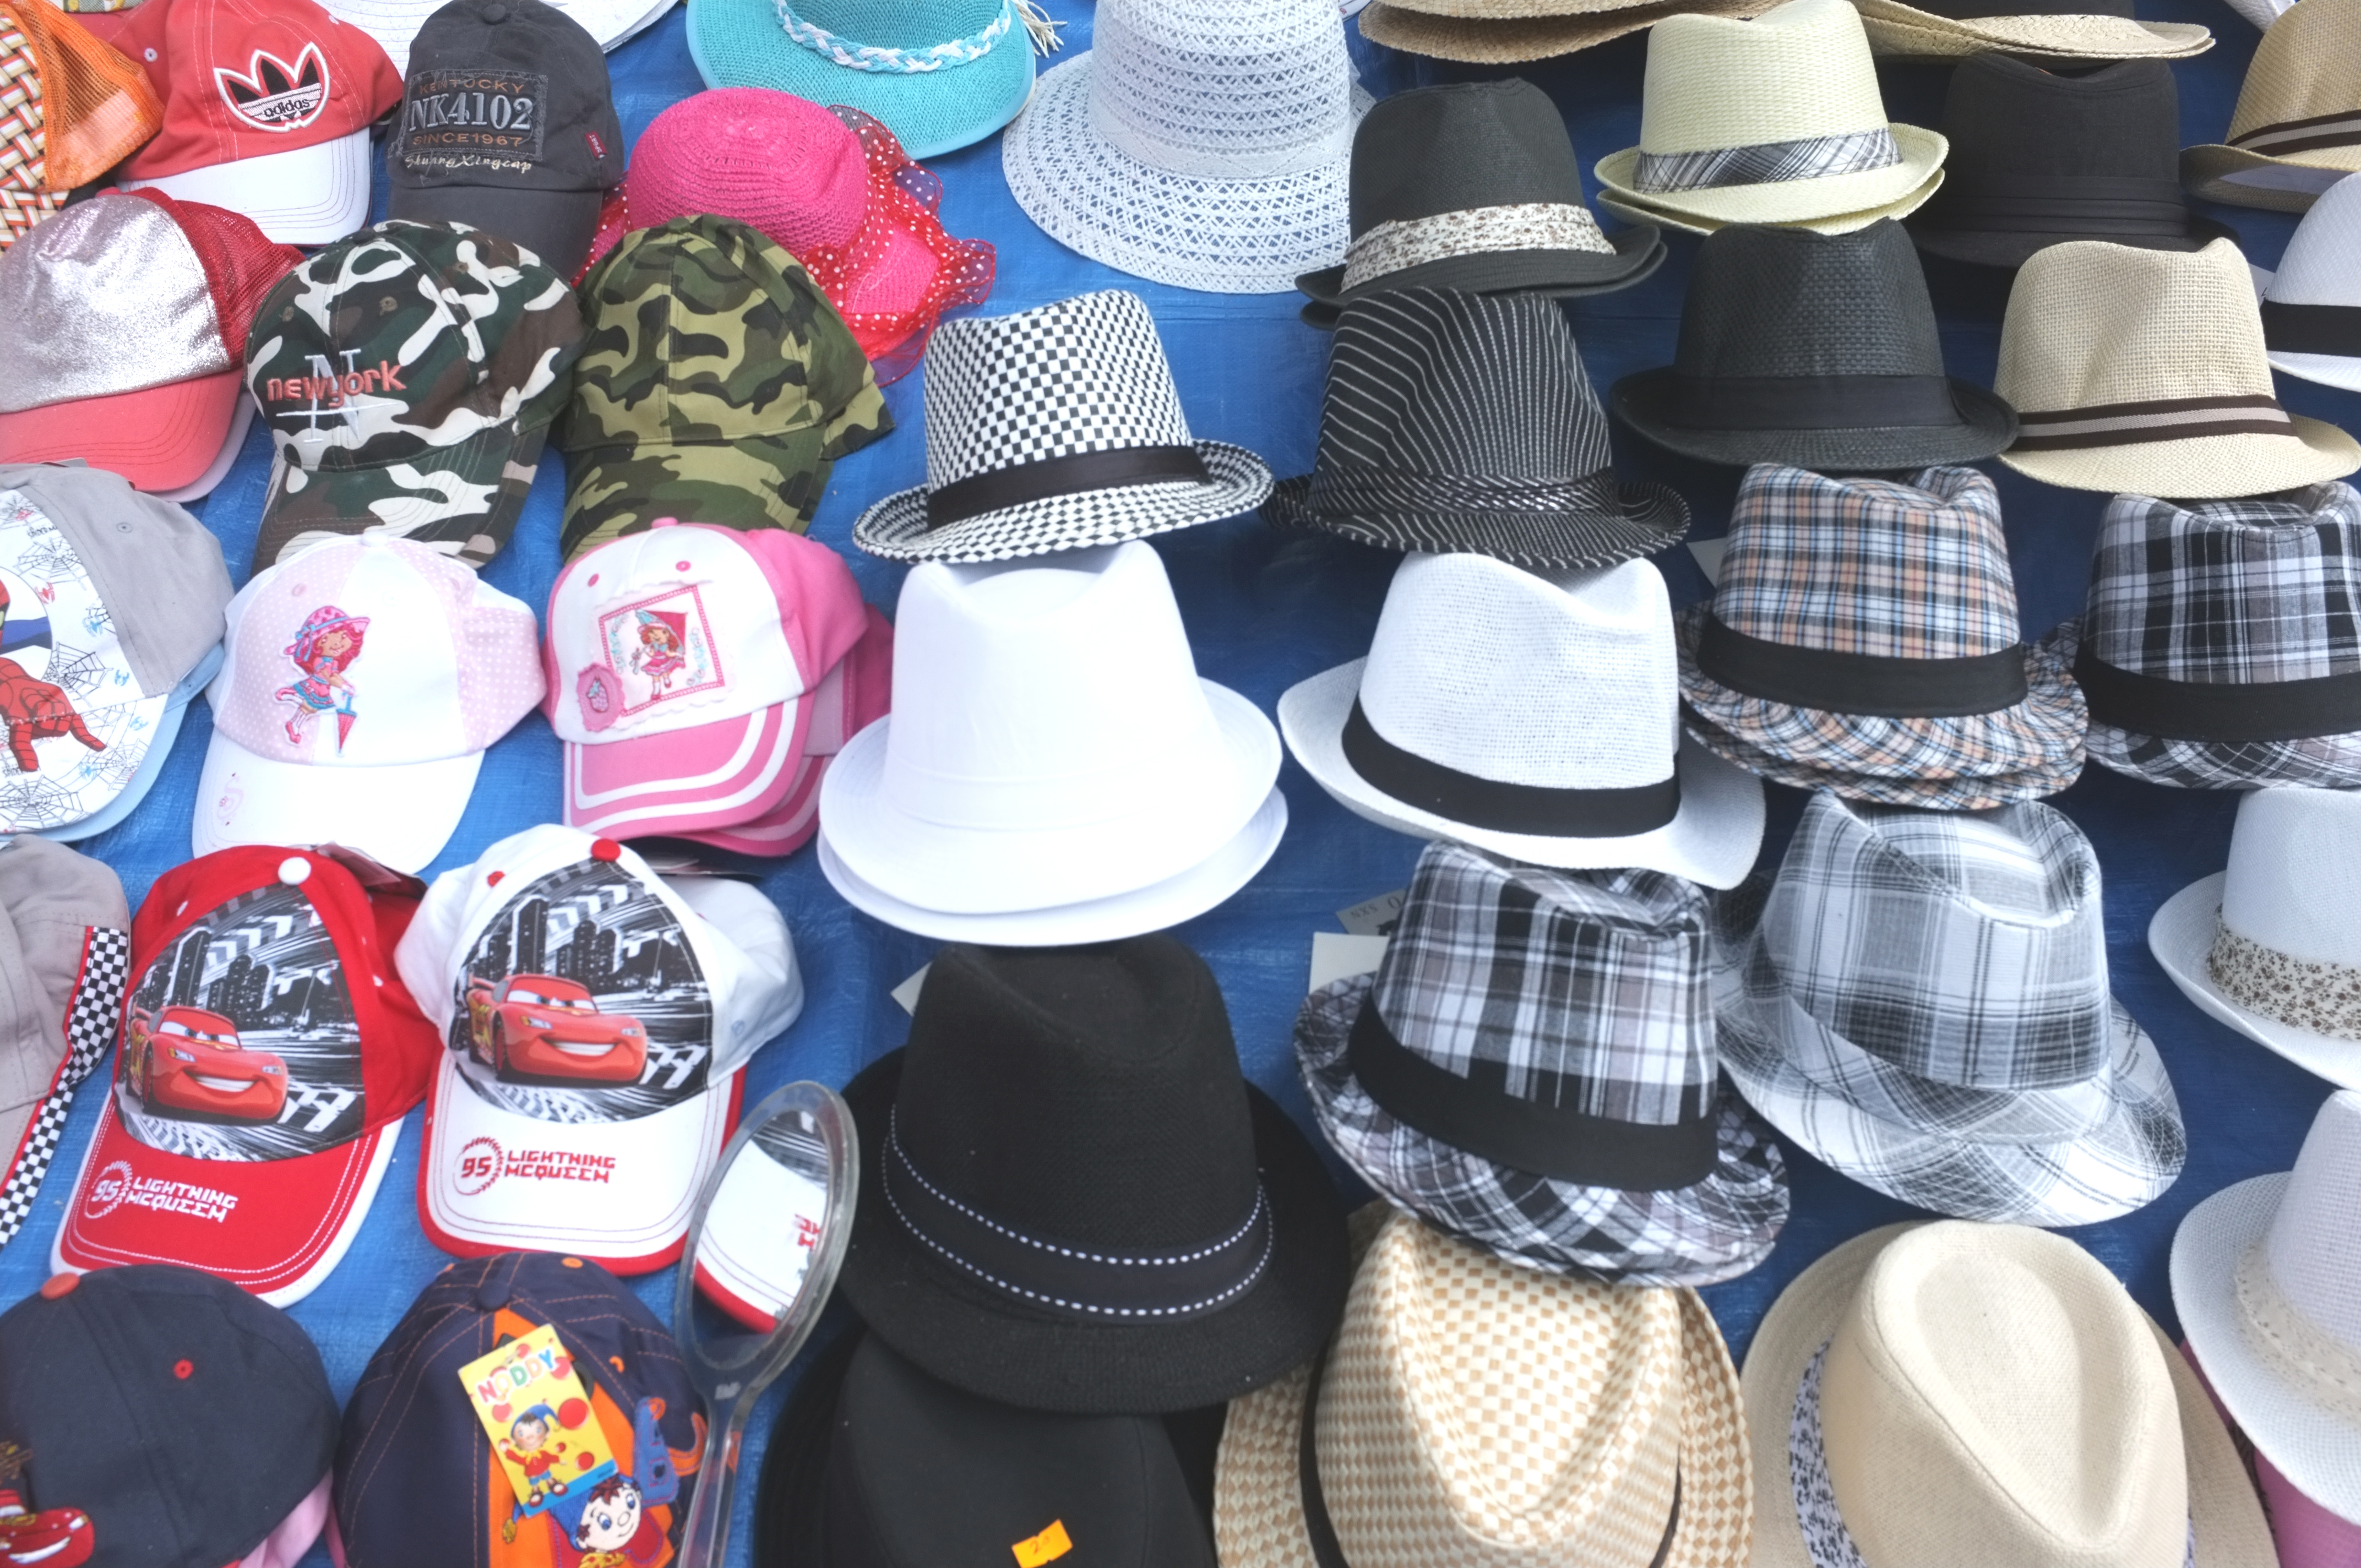
street, urban, fujifilm, hat, blue, clothing, product, 2012, cap, x100, switzerland, fuji, finepixx100, lausanne